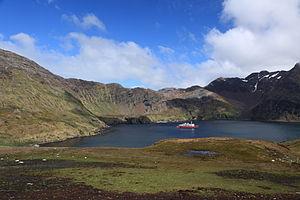
Godthul est une baie située sur la côte nord-ouest de la Géorgie du Sud. Longue de 1,6 km, elle a été utilisée comme port et dépôt par les chasseurs de baleines norvégiens. Son nom signifie « bonne anse » en norvégien; nom qui a été donné par les hommes y travaillant et qui vient d'une baie située sur l'île de Veierland.
La toundra des îles de la Mer de la Scotia est une écorégion terrestre définie par le Fonds mondial pour la nature, qui recouvre les archipels de la Géorgie du Sud, des Sandwich du Sud, des Orcades du Sud et des Shetland du Sud, situés dans la mer de la Scotia, ainsi que l'île Bouvet. Elle appartient au biome de la toundra dans l'écozone antarctique.